Dulce et Decorum est

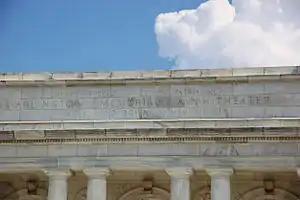
Detail of the inscription over the rear entrance to the Arlington Memorial Amphitheater. The inscription reads: ""Dulce et decorum est pro patria mori"", written by the Roman poet Horace.

The style of "Dulce et Decorum Est" is similar to the French ballade poetic form. By referencing this formal poetic form and then breaking the conventions of pattern and rhyming, Owen accentuates the disruptive and chaotic events being told. Each of the stanzas has a traditional rhyming scheme, using two quatrains of rhymed iambic pentameter with several spondaic substitutions. These make the poem's reading experience seem close to a casual talking speed and clarity.